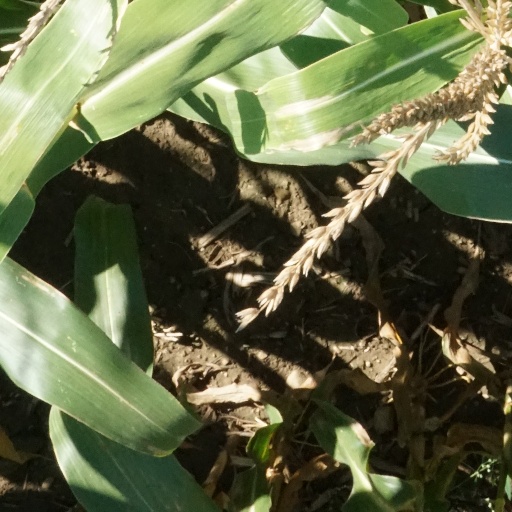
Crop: maize; corn